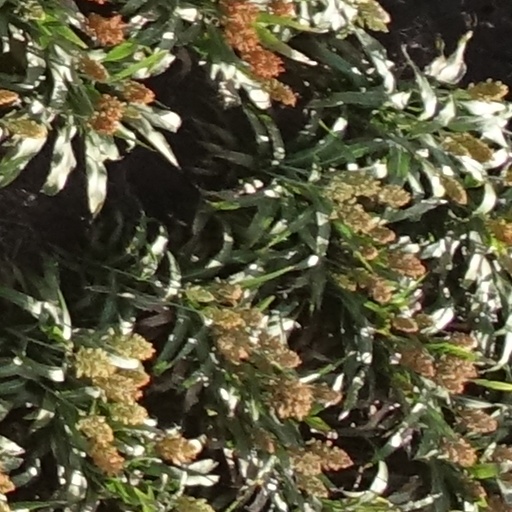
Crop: sorghum